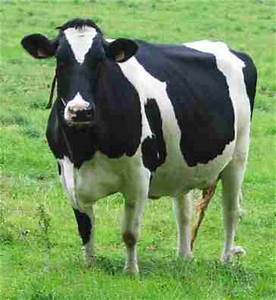
Label: cow